Psychobilly

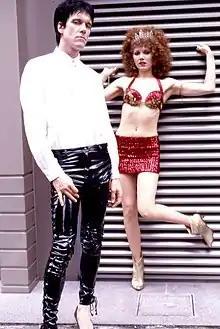
The Cramps are progenitors of psychobilly.

In the mid- to late 1970s, as punk rock became popular, several rockabilly and garage rock bands appeared who would influence the development of psychobilly. The term "psychobilly" was first used in the lyrics to the country song "One Piece at a Time", written by Wayne Kemp for Johnny Cash, which was a Top 10 hit in the United States in 1976. The lyrics describe the construction of a "psychobilly Cadillac” using stolen auto parts.